Barbara Jo Allen

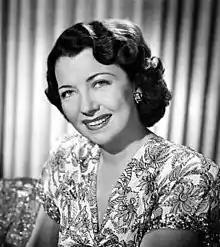
Allen 1940s

Barbara Jo Allen (born Marian Barbara Henshall; September 2, 1906 – September 14, 1974) was an American actress. She was also known as Vera Vague, the spinster character she created and portrayed on radio and in films during the 1940s and 1950s. She based the character on a woman she had seen delivering a PTA literature lecture in a confused manner. As Vague, she popularized the catchphrase "You dear boy!"